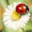
Label: beetle